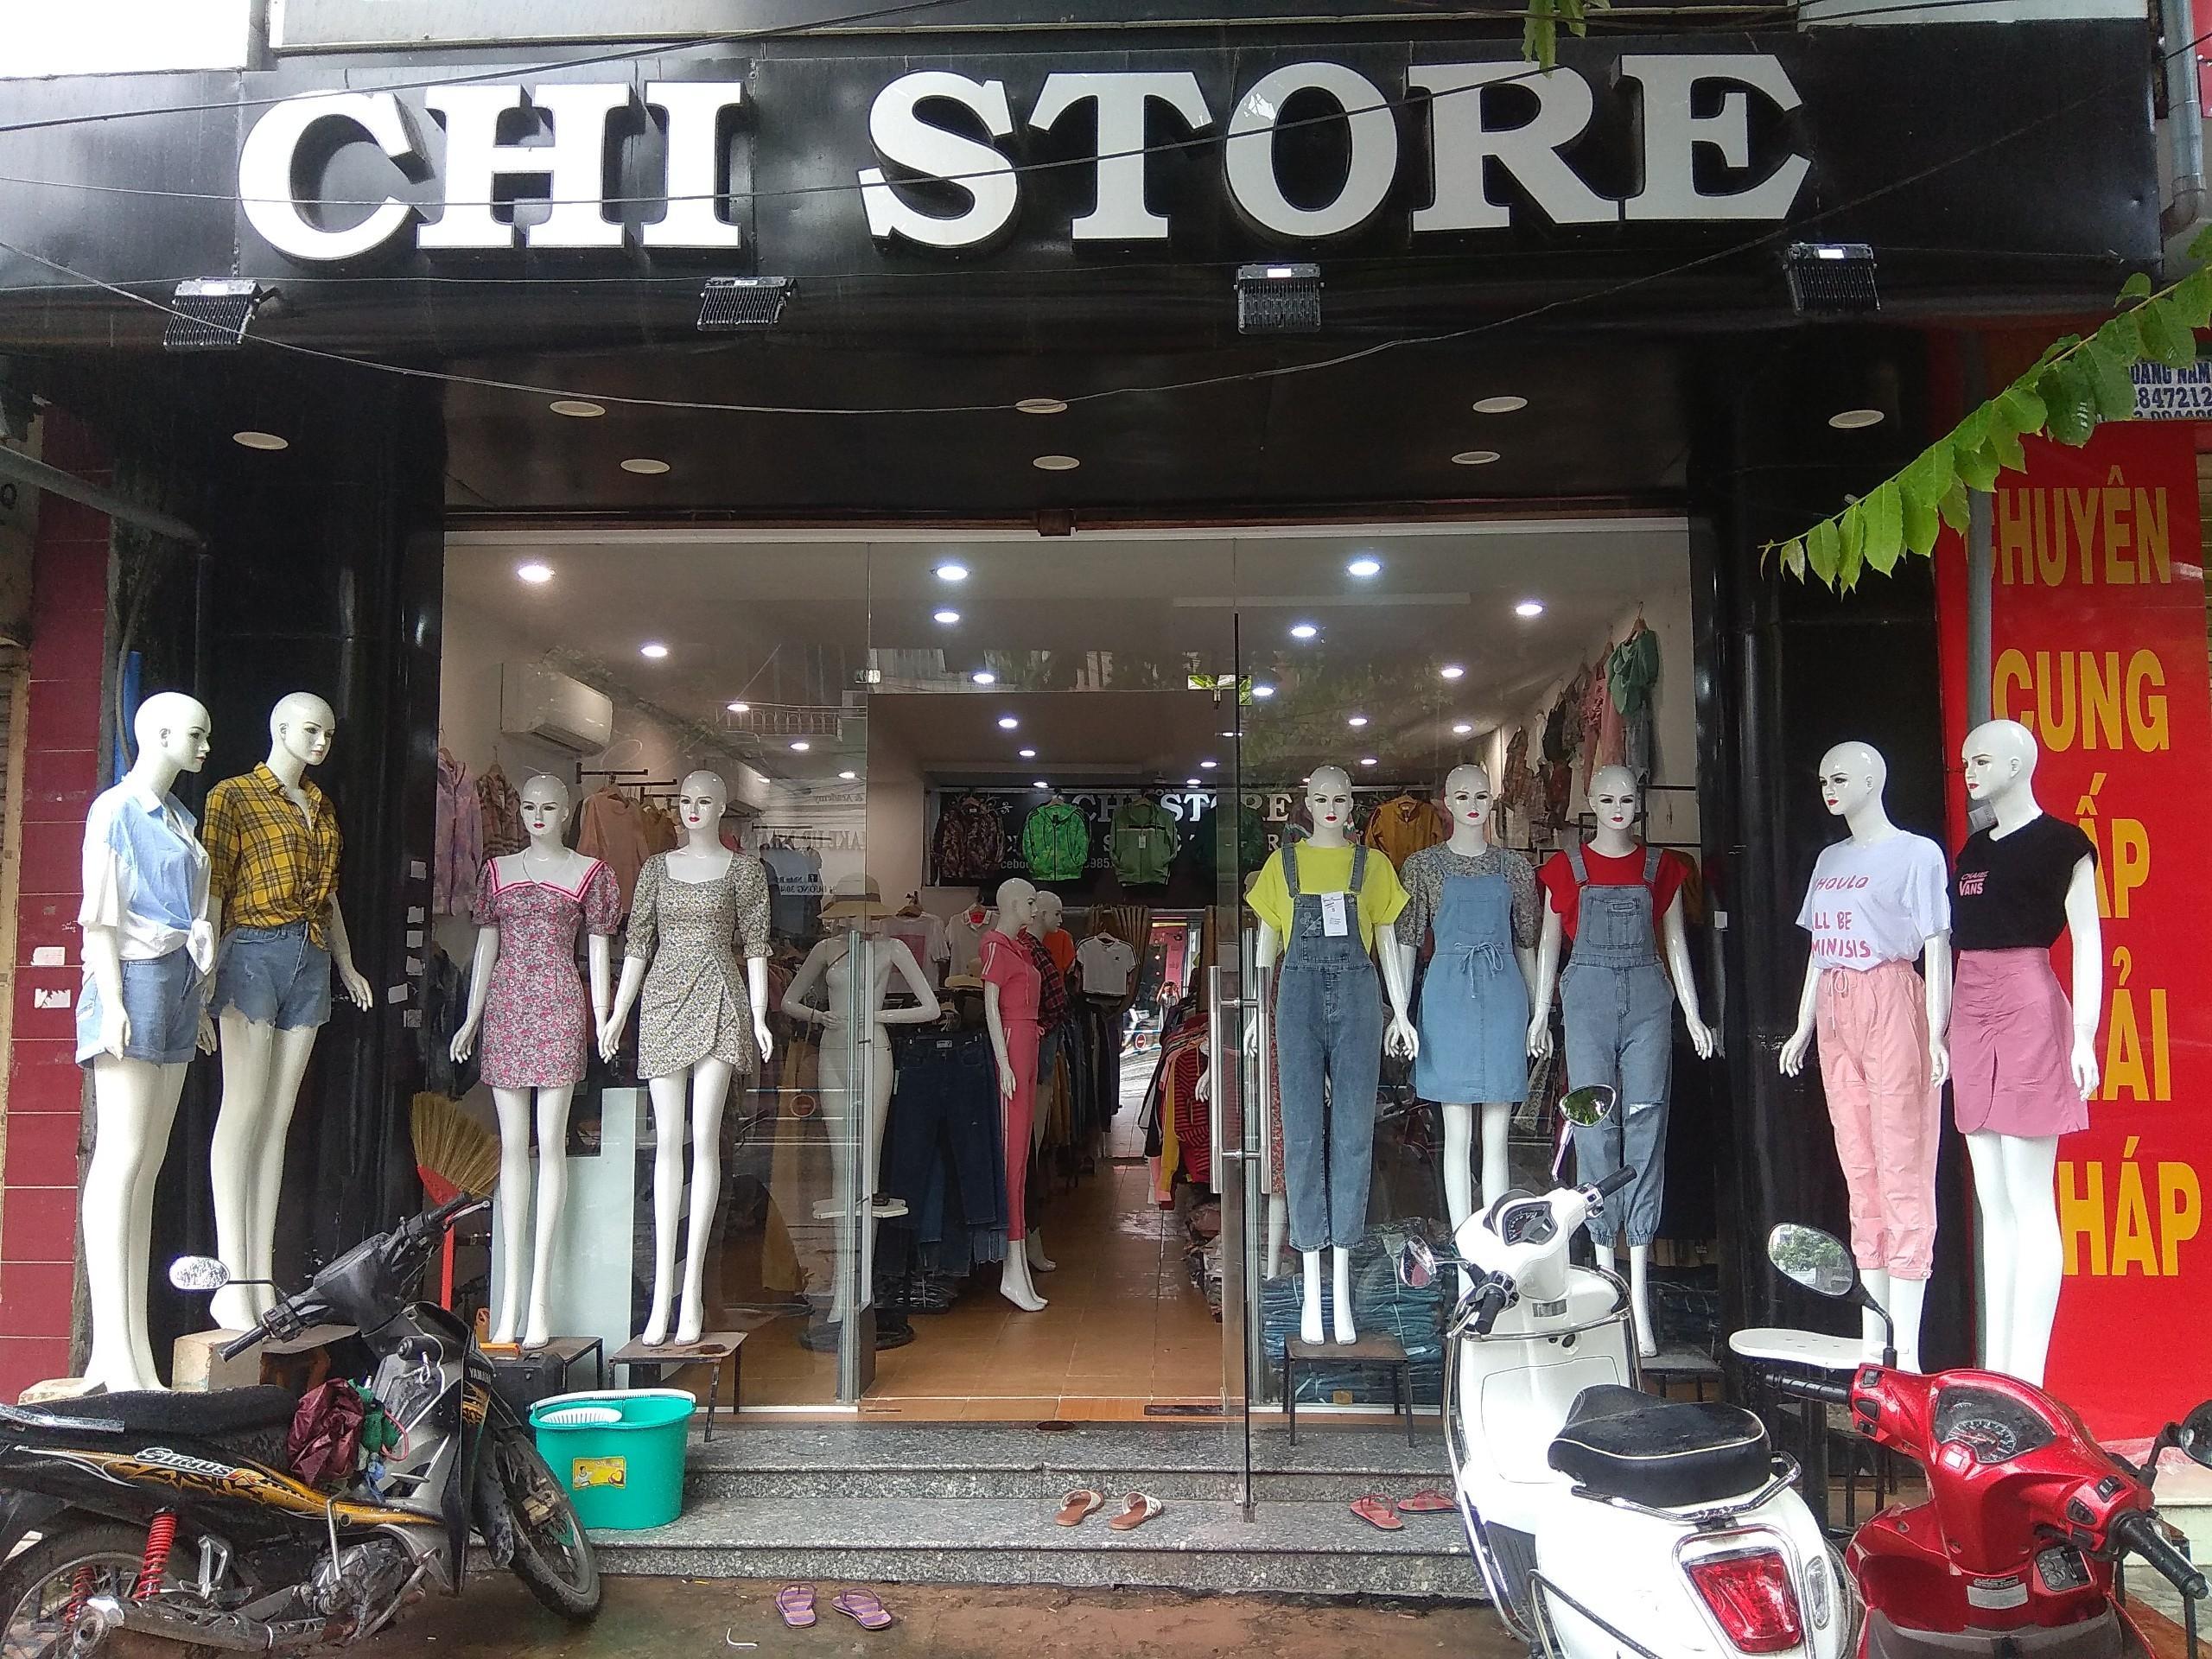
nhiều con ma nơ canh đang xuất hiện ở phía trước của cửa hàng